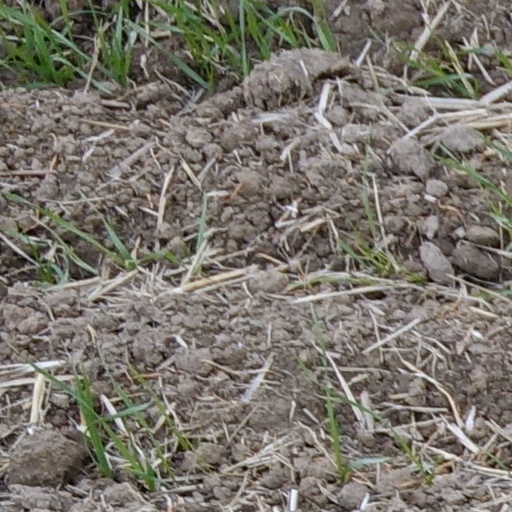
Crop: wheat